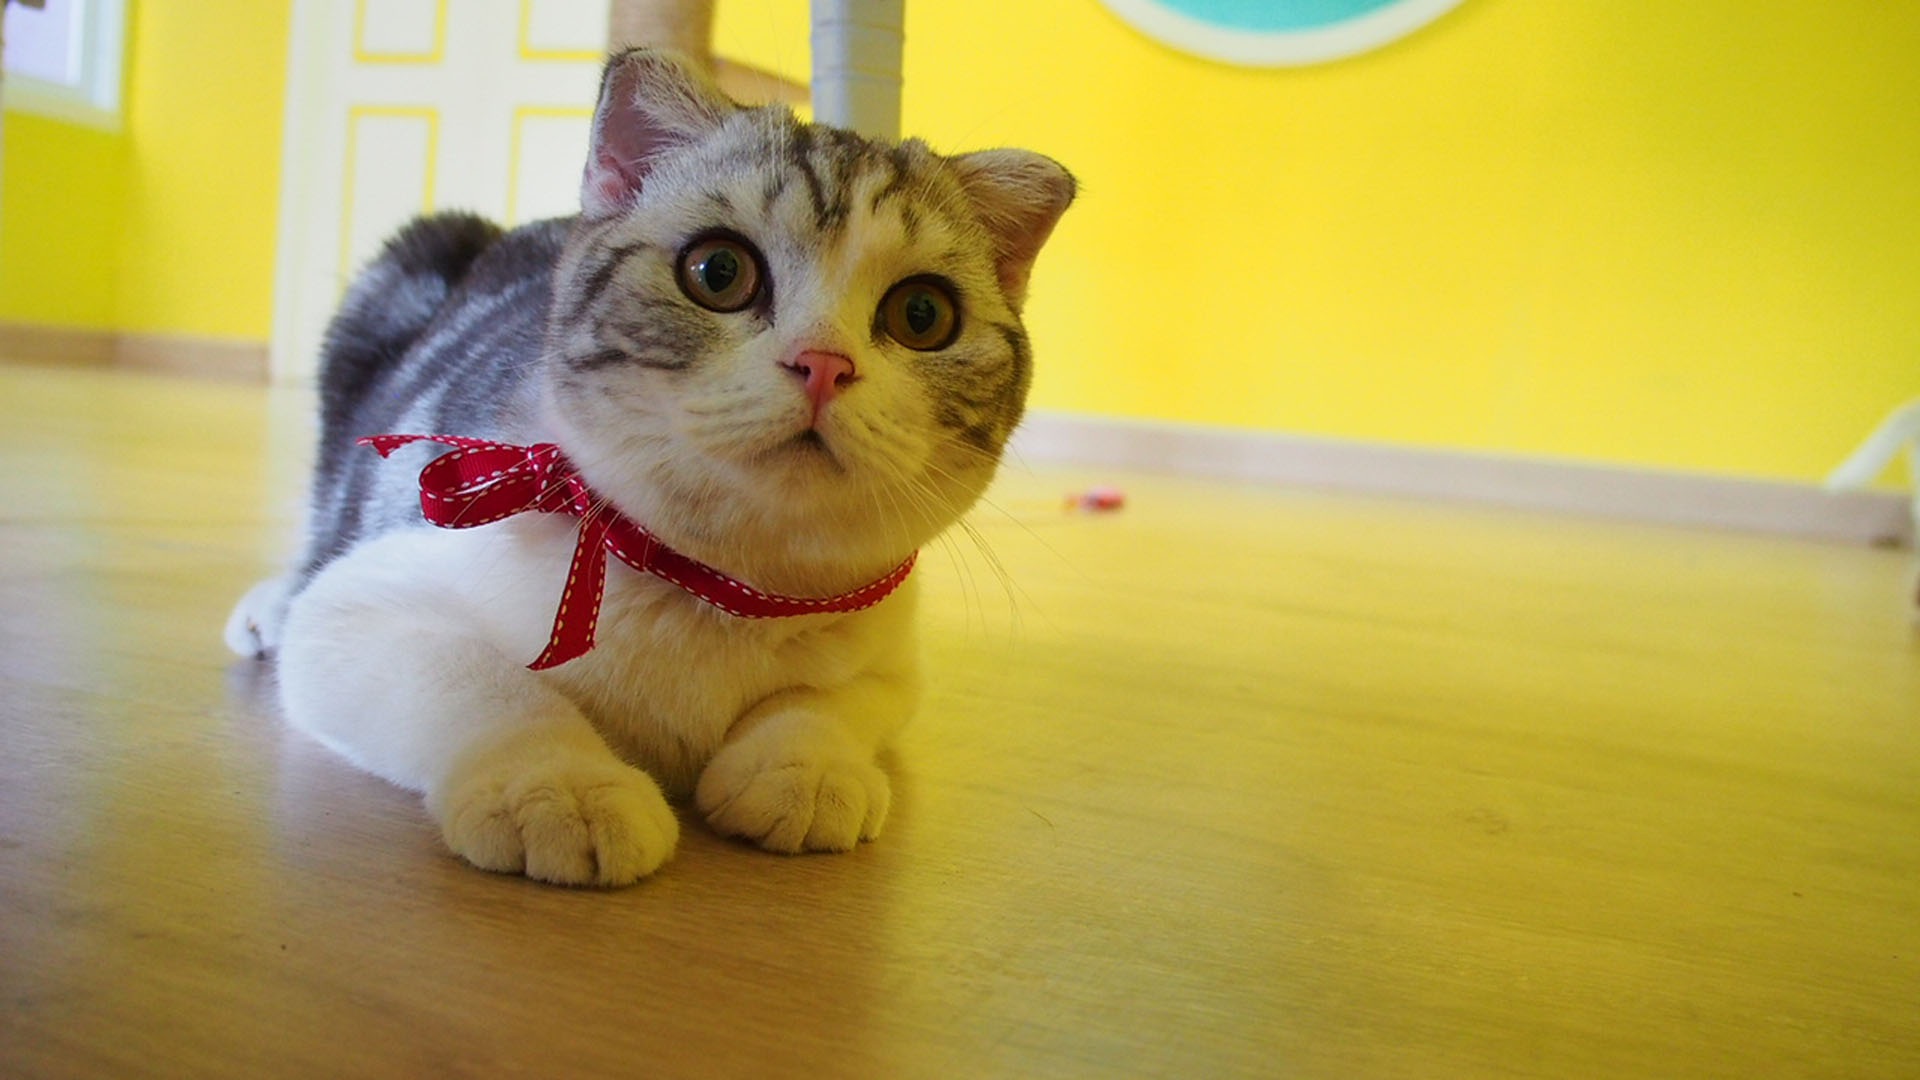
play, kitten, cat, mammal, yellow, pets, nose, whiskers, vertebrate, curious, small to medium sized cats, cat like mammal